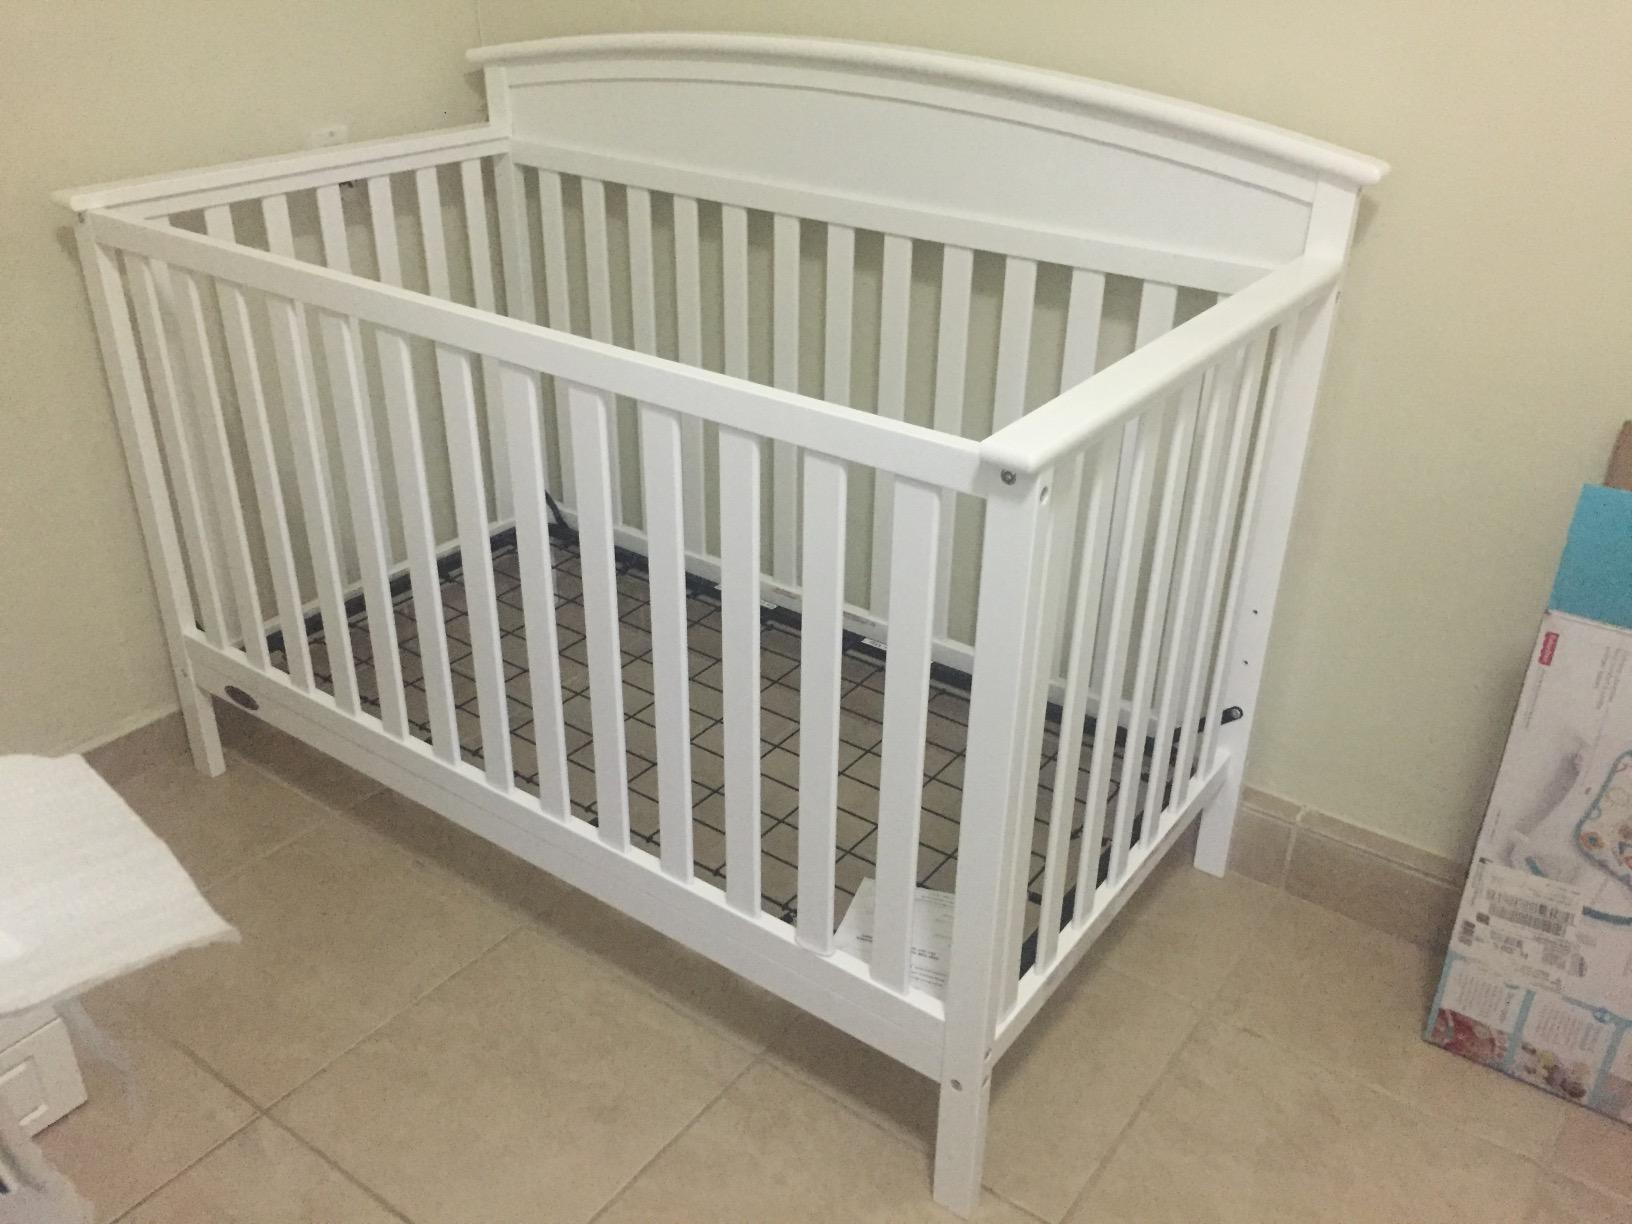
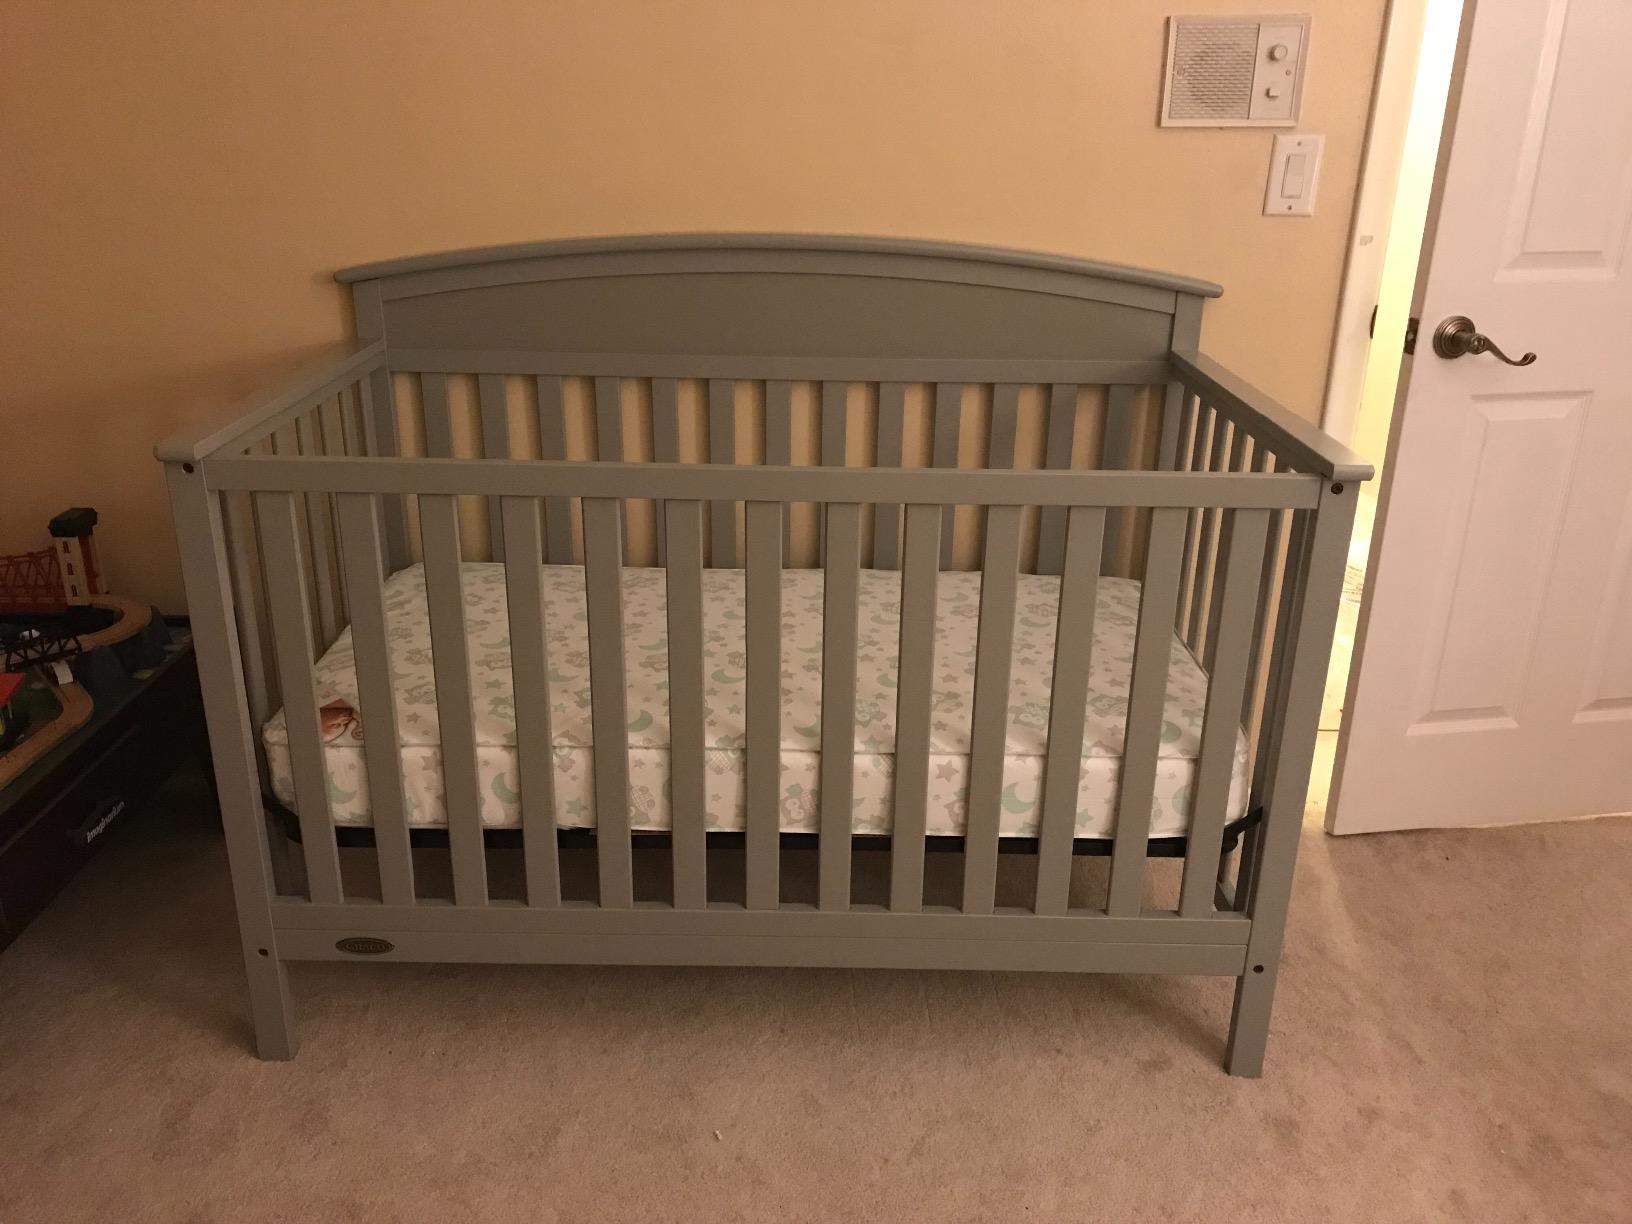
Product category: products_crib
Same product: no